Madison Barracks

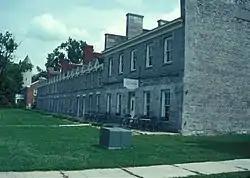

Madison Barracks was a military installation established in 1813 or 1815 at Sackets Harbor that was built for occupation by 600 U.S. troops, a few years after the War of 1812. It was named for James Madison who had just completed his presidency in 1817. Construction began under the name Fort Pike. The facility is a National Historic Landmark and a historic district located in Jefferson County, New York. The district includes 86 contributing buildings and two contributing structures. It includes the stone hospital, bakery, several warehouses known as "Stone Row," a stone water tower, and a series of brick buildings constructed in the 1890s as officers quarters, barracks, mess hall, and weapons storage and repair building.